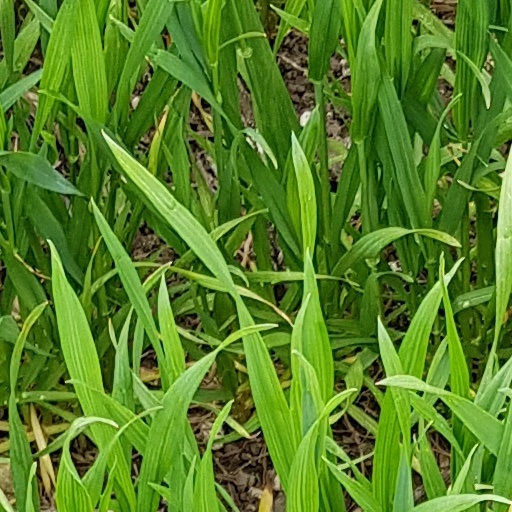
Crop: wheat